Crest House

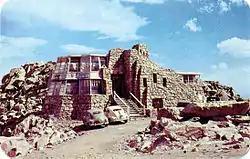
Crest House circa 1950

The Mount Evans Crest House is a building, now in ruins, located at the summit of Mount Blue Sky in Colorado. It is notable for both its significant architectural design and its unusual location. Built at the terminus of the Mount Blue Sky Scenic Byway, it was the highest business structure in the United States. Constructed between 1940 and 1941, it served as a restaurant, gift shop and tourist attraction until it was partially destroyed by a fire in 1979.